Menihek Hydroelectric Generating Station

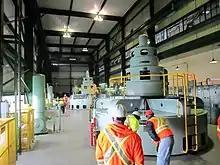
Inside the powerhouse

The Menihek Hydroelectric Generating Station is a conventional hydroelectric generating station at Menihek Lake in Labrador. The dam and powerhouse are located in the Canadian province of Newfoundland and Labrador, south of the isolated town of Schefferville, Quebec and two First Nations communities: Matimekosh-Lac-John and Kawawachikamach. The generating station, two 69 kV power lines and the distribution networks in each community form an independent electricity network, off the main North American grid.